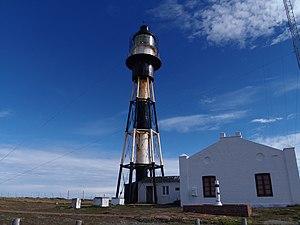
Le phare du cap des Vierges est un phare d’Argentine situé au cap des Vierges, embouchure orientale du détroit de Magellan, et au nord de la pointe Dungeness.
Cette page dresse la liste des phares en Argentine.